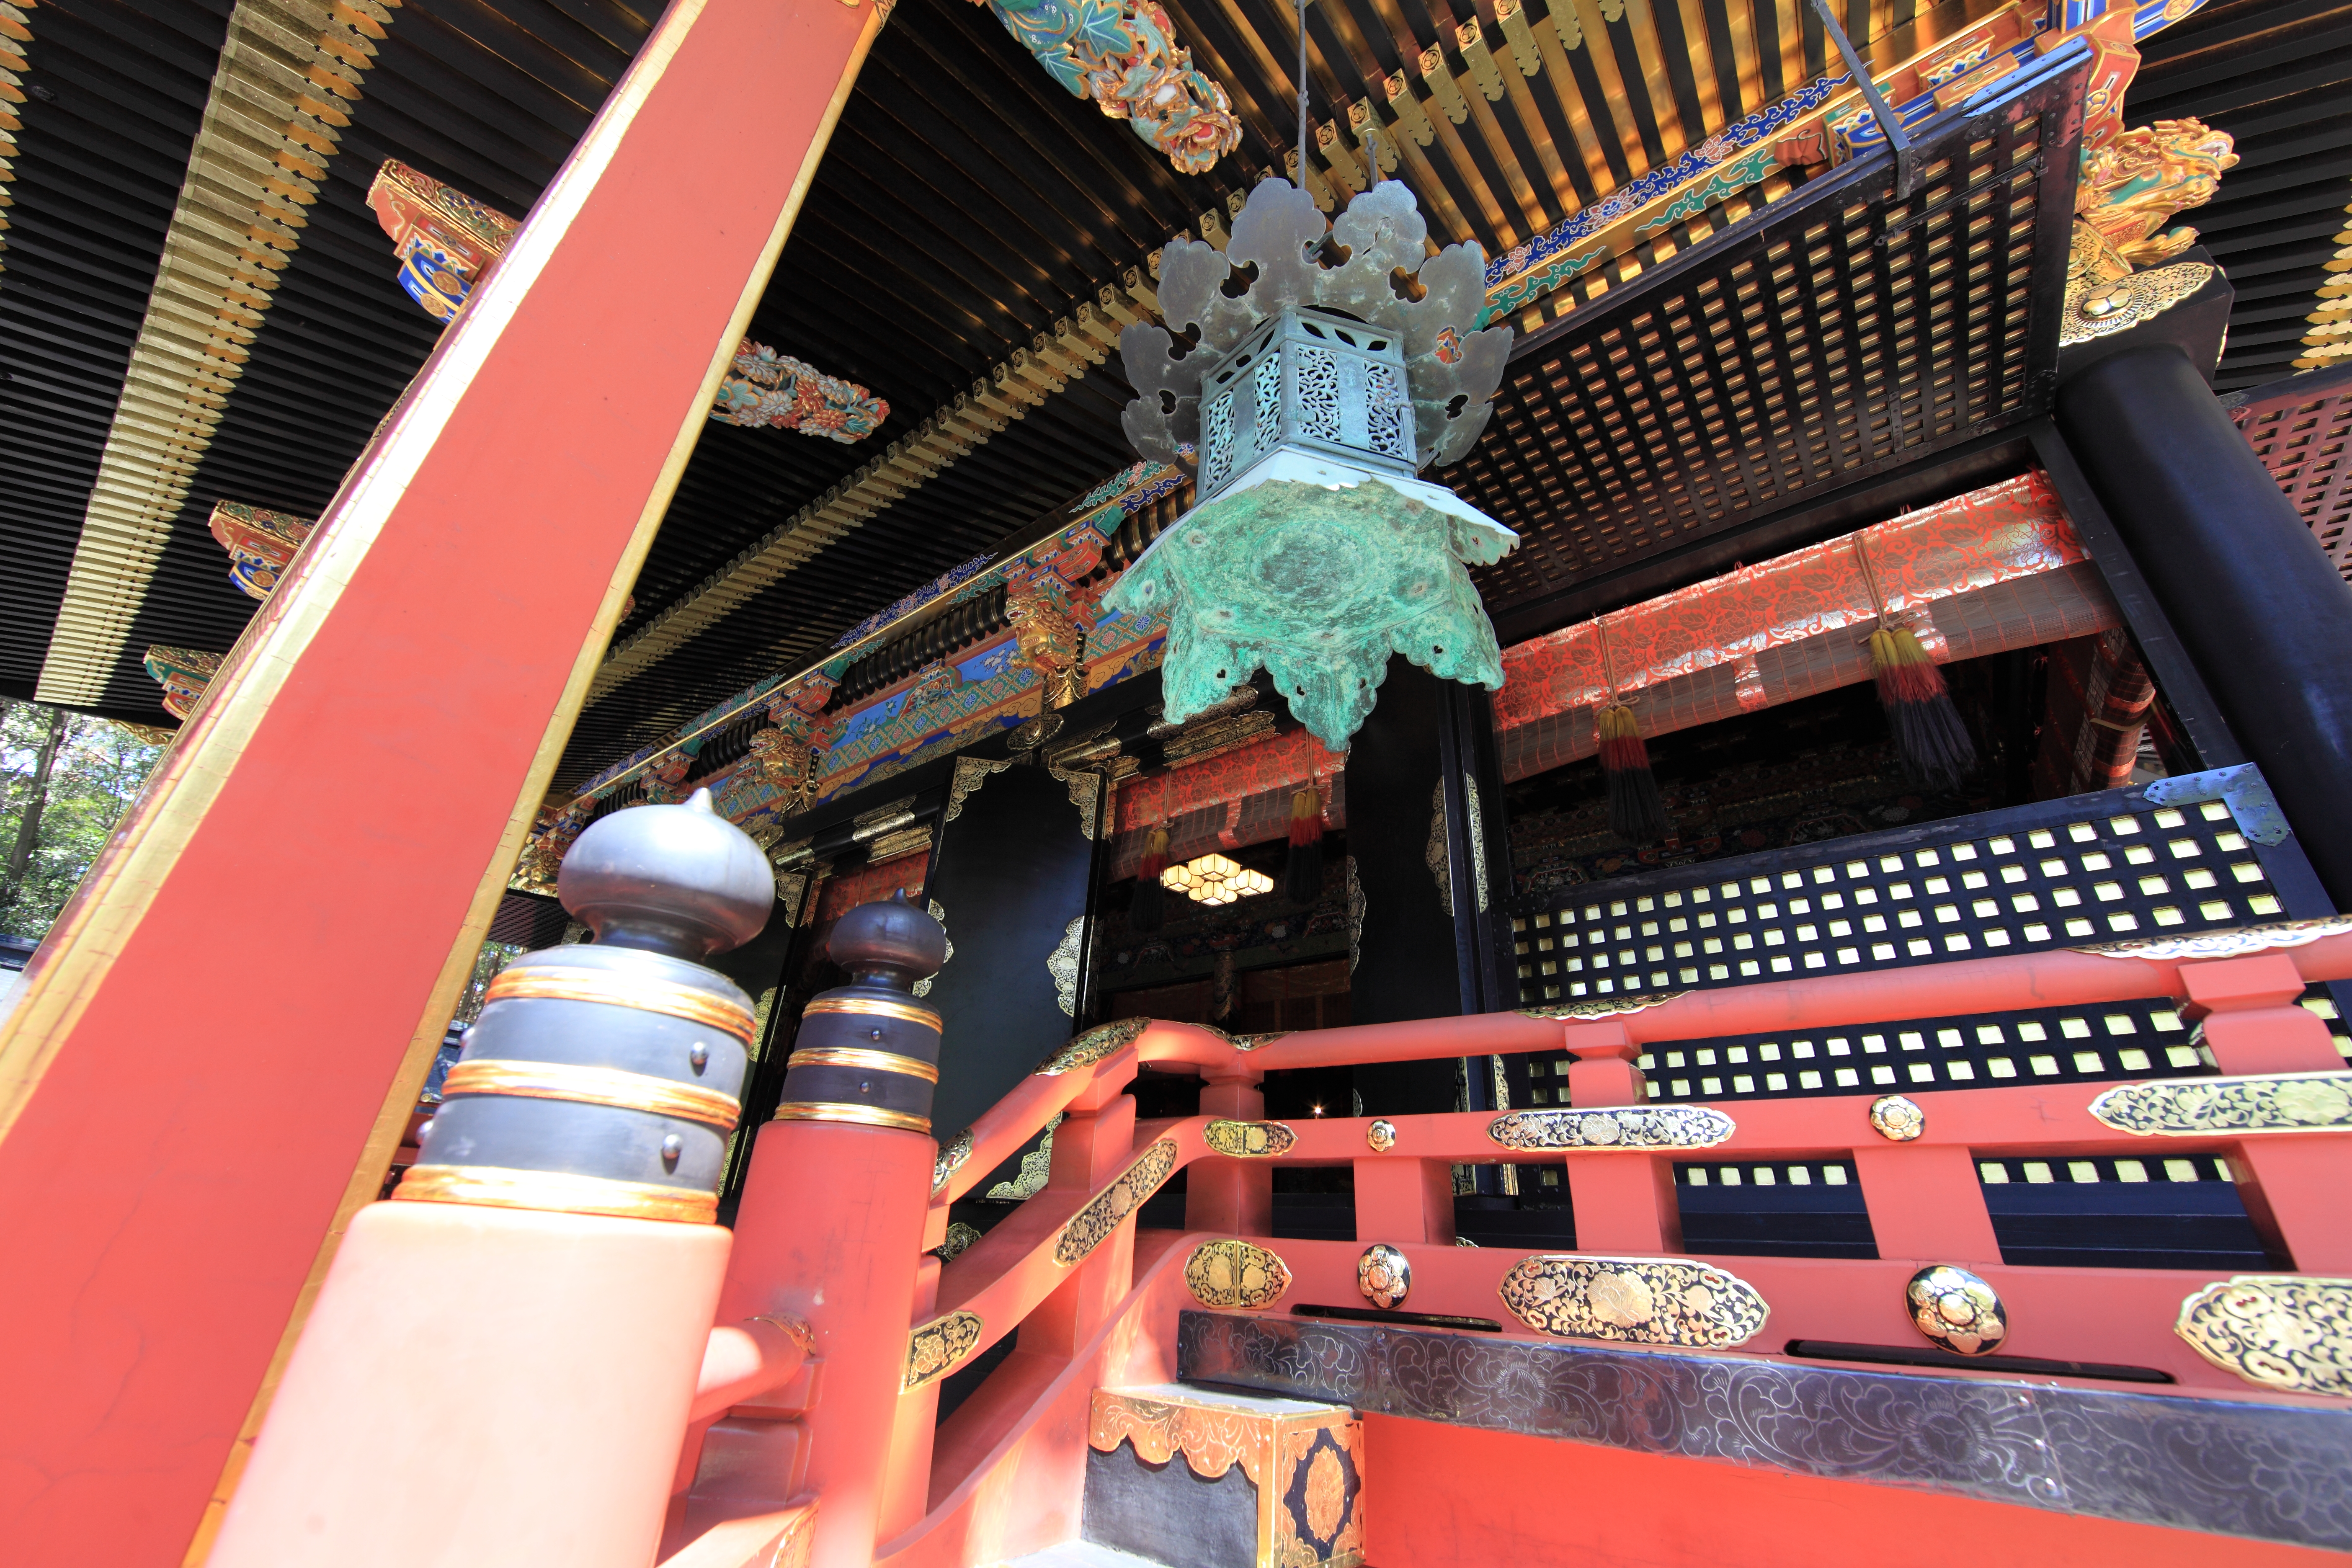
high, amusement park, shrine, 5d, hires, markii, hi, res, resolution, 5photosaday, shizuoka, kunohzantoushouguu, sport venue